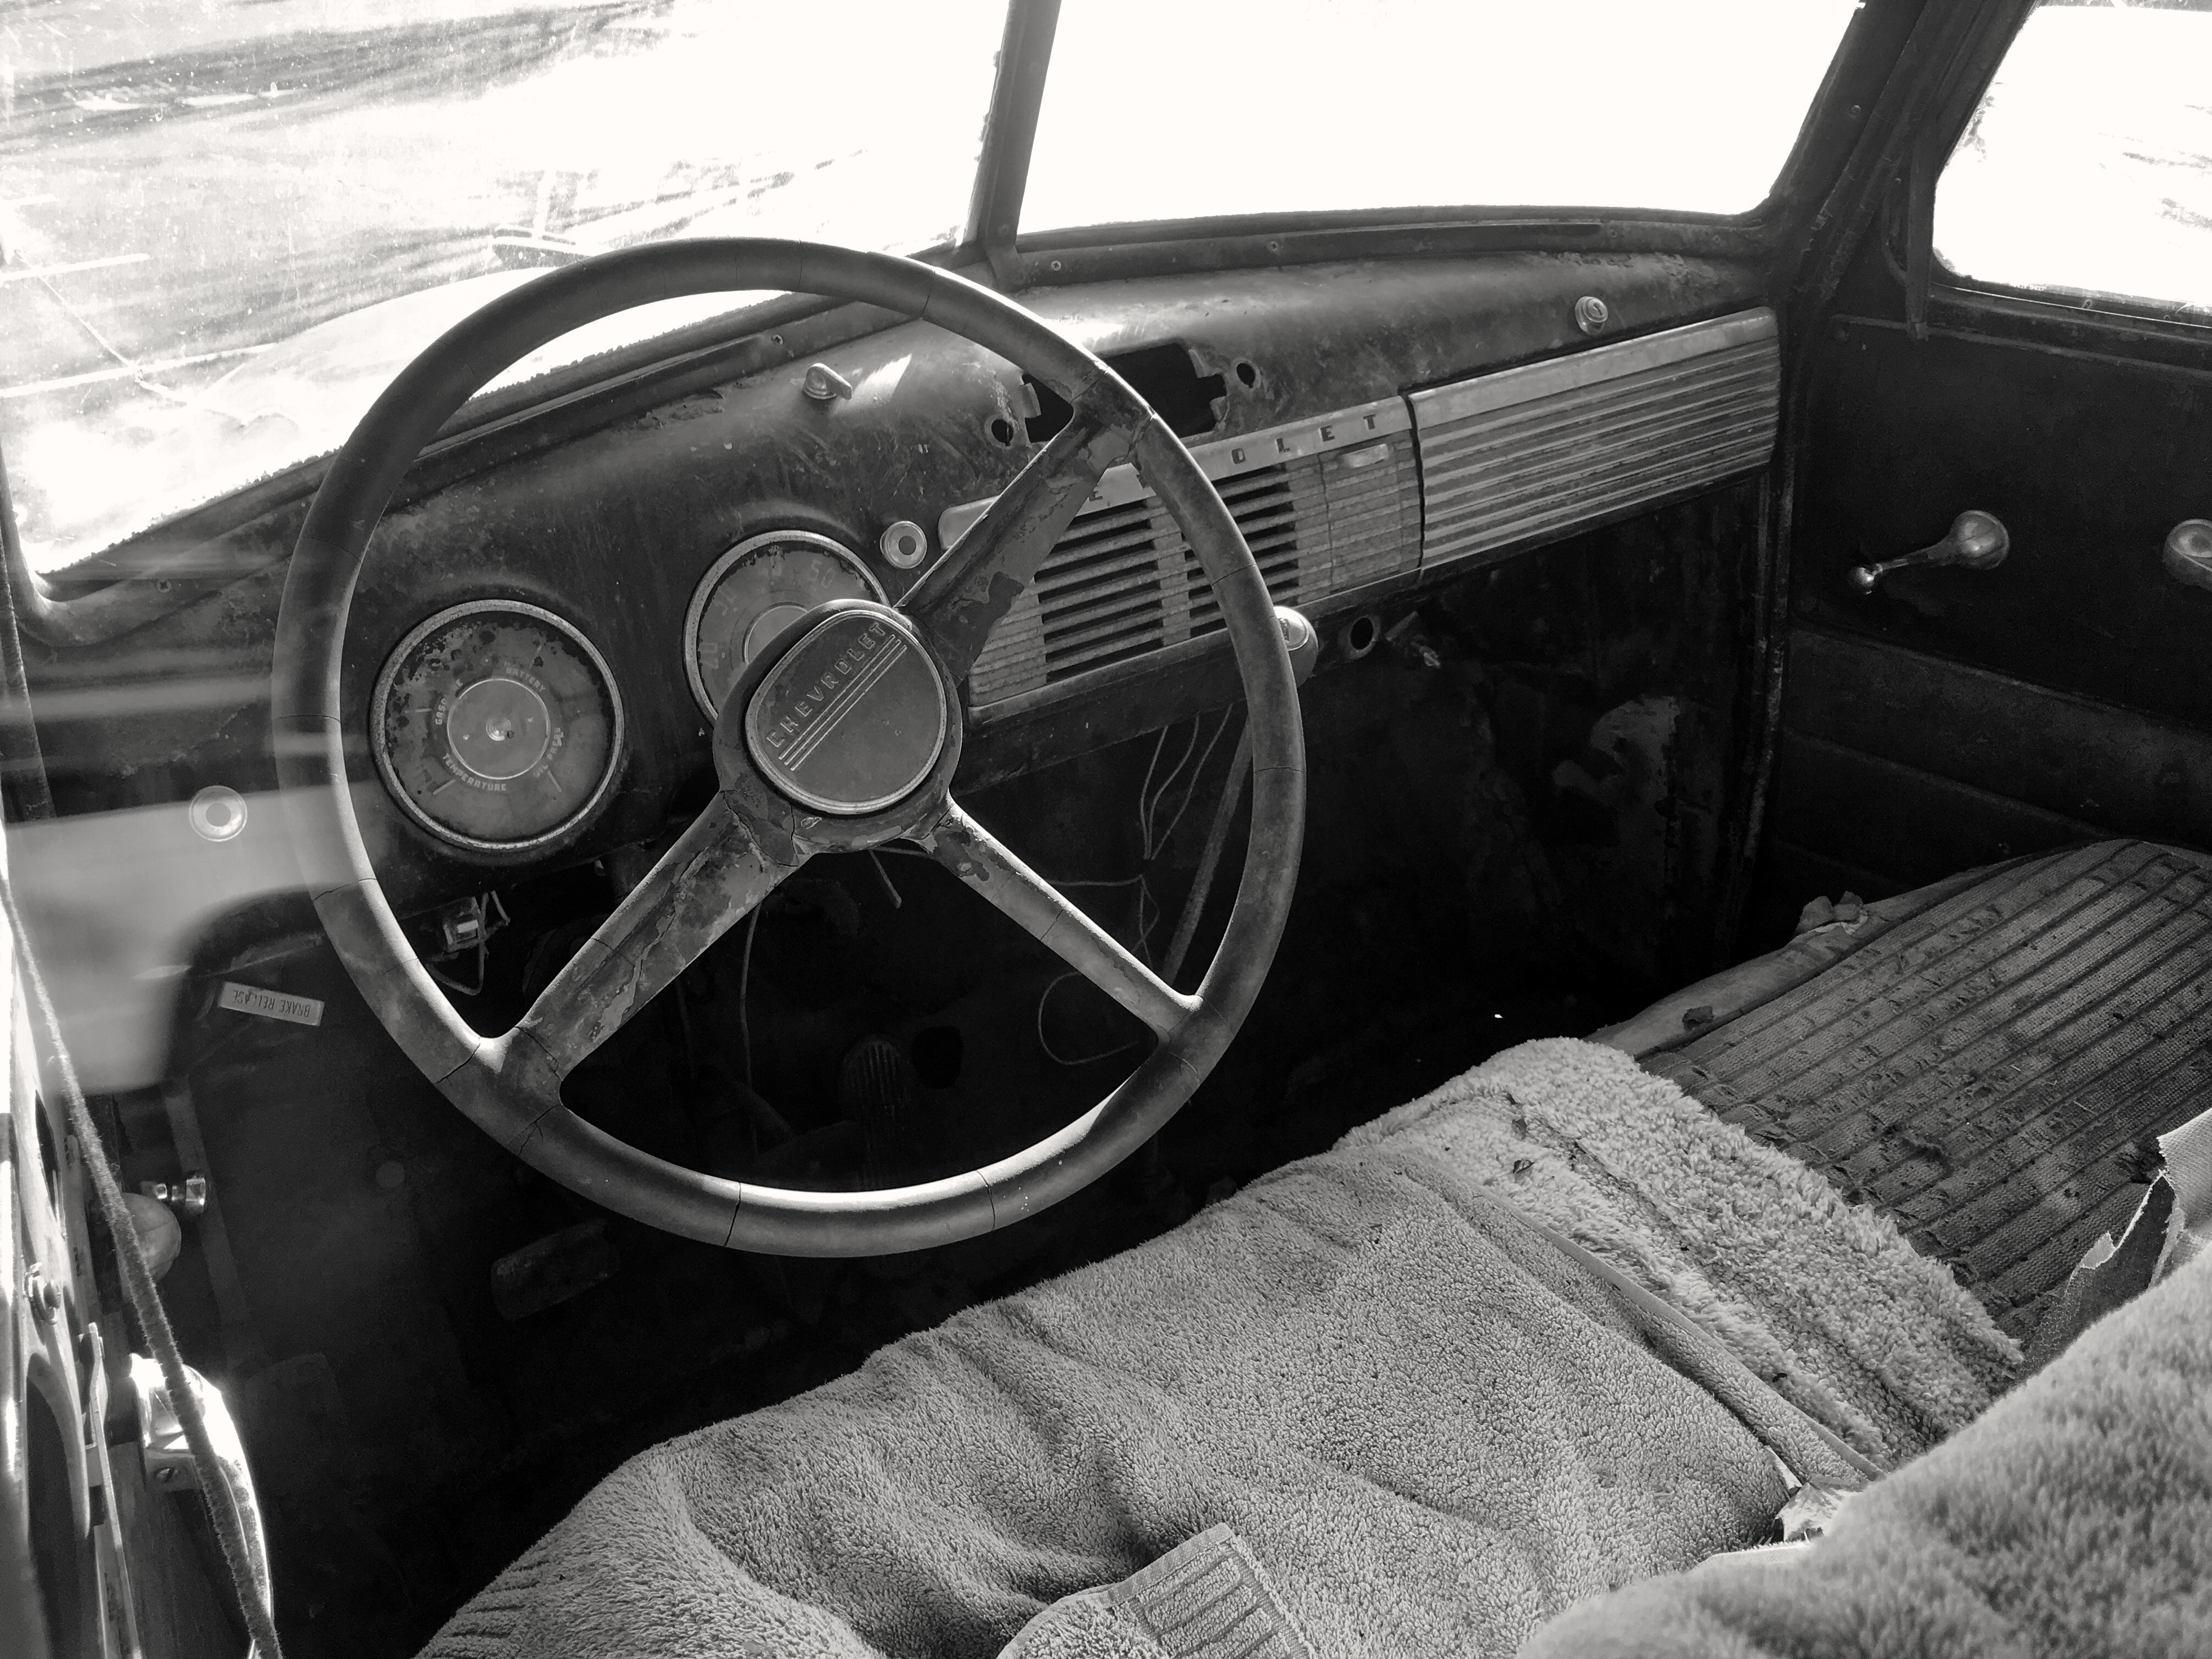
car, old, truck, vehicle, windshield, decay, steering wheel, motor vehicle, vintage car, 2016, steeringwheel, dash, sedan, original, chevrolet, 366, patina, antique car, city car, land vehicle, automobile make, automotive exterior, compact car, luxury vehicle, family car